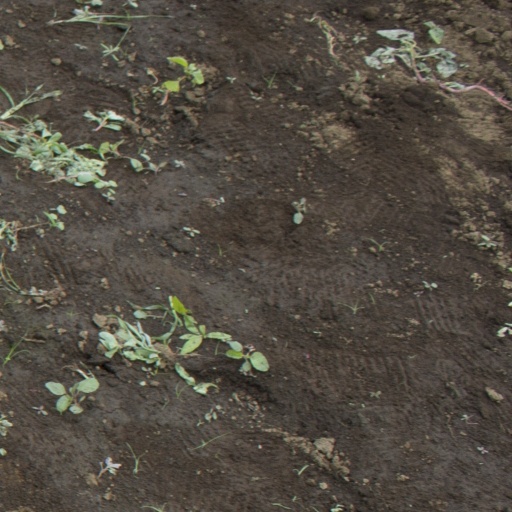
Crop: soybean